Jeremiah Denton

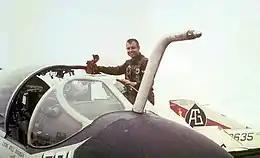
Denton with his A-6 Intruder onboard USS "Independence" (CV-62)

Denton served as a United States Naval Aviator during the Vietnam War. In February 1965, he became the Prospective Commanding Officer of Attack Squadron Seventy-Five serving aboard aircraft carrier .